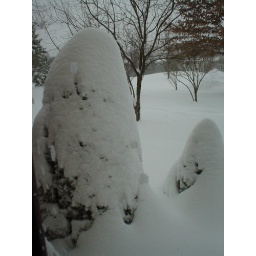
trees near my front door